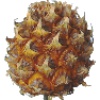
Label: Pineapple Mini 1